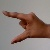
The image shows a hand gesture representing the letter 'Z' in Indian Sign Language.